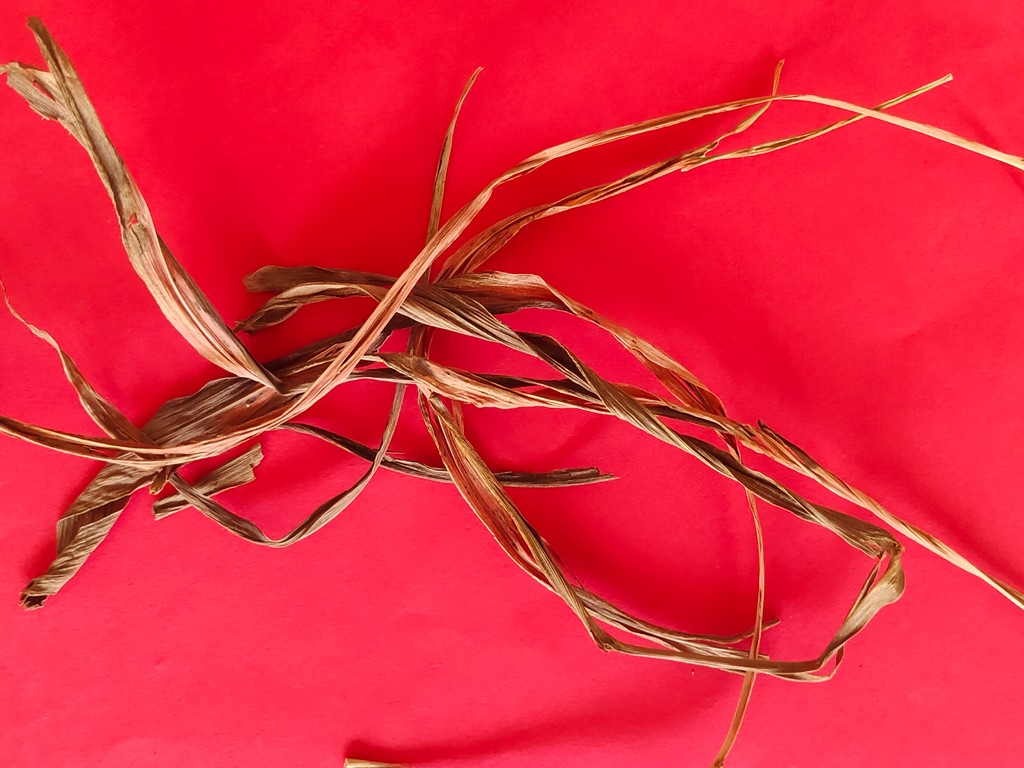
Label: Dried